Assyria

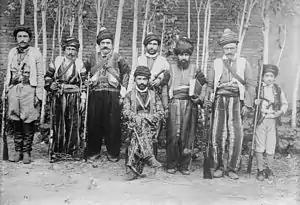
An early 20th-century archbishop of the Assyrian Church of the East, with entourage

The majority of the population of ancient Assyria were farmers who worked land owned by their families. Old Assyrian society was divided into two main groups: slaves ("subrum") and free citizens, referred to as "awīlum" ("men") or "Aššur" ("sons of Ashur"). Among the free citizens there was also a division into "rabi" ("big") and "ṣaher" ("small") members of the city assembly. Assyrian society grew more complex and hierarchical over time. In the Middle Assyrian Empire, there were several groups among the lower classes, the highest of which were the free men ("a’ılū"), who like the upper classes could receive land in exchange for performing duties for the government, but who could not live on these lands since they were comparably small.